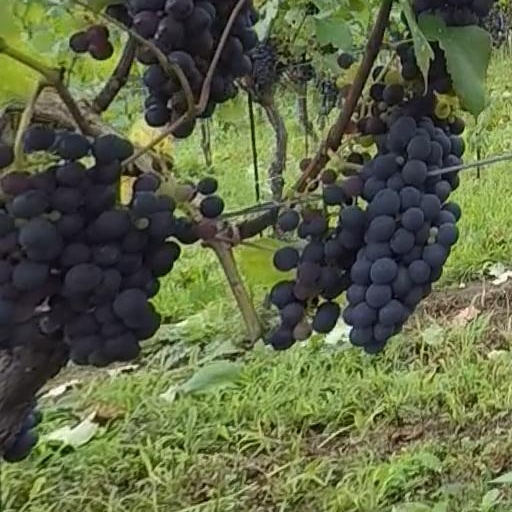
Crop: grape